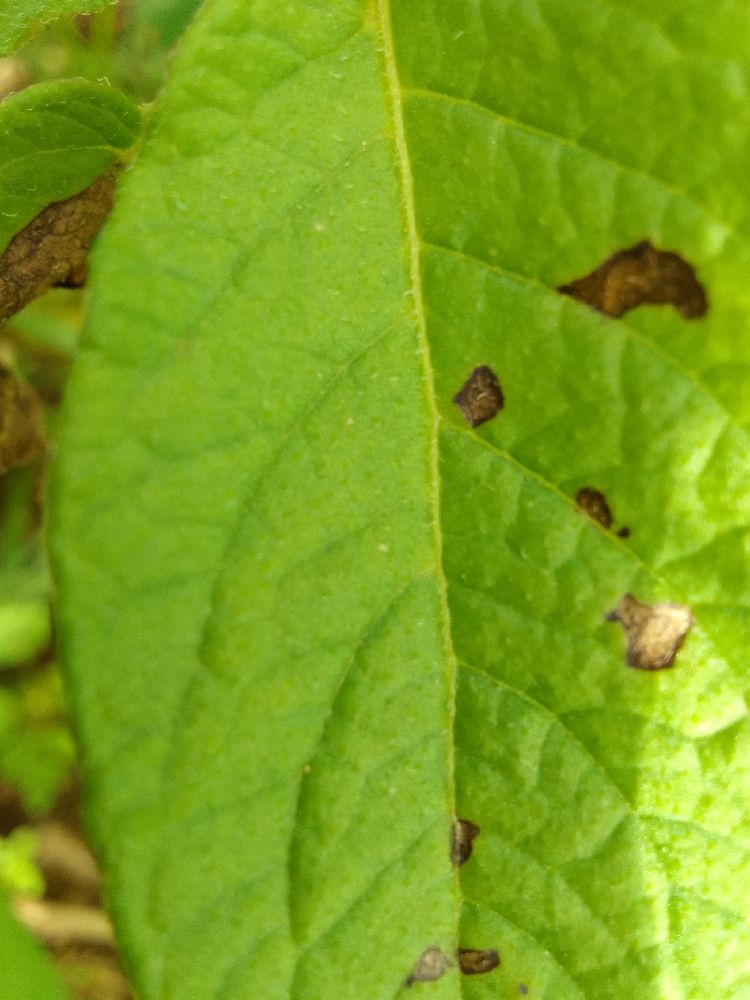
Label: Early blight